Ashok Kumar

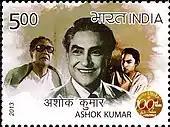
Stamp issued in memory of Ashok Kumar

His breakthrough came the same year with another Franz Osten's film "Achhut Kannya" which was a reformist piece featuring a Brahmin boy falling in love with a girl from the so-called untouchables in Indian society.